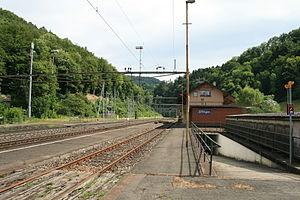
Effingen est une commune suisse du canton d'Argovie, située dans le district de Brugg.